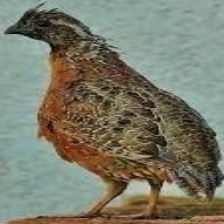
Species: MASKED BOBWHITE
Scientific name: COLINUS VIRGINIANUS RIDGWAYI
ImageNet parent category: quail